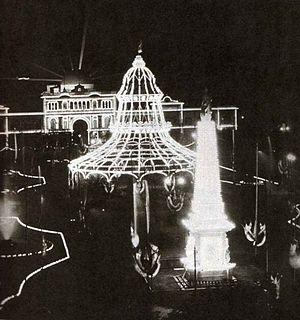
Dans l’historiographie argentine, il est d’usage de désigner par République conservatrice, Régime conservateur, Ordre conservateur, République oligarchique, ou Régime oligarchique la période de l’histoire de l'Argentine comprise entre les années 1880 et 1916, dans laquelle la République argentine connut, sous le gouvernement de la Génération de 1880, une rapide croissance économique et démographique et un haut développement culturel.